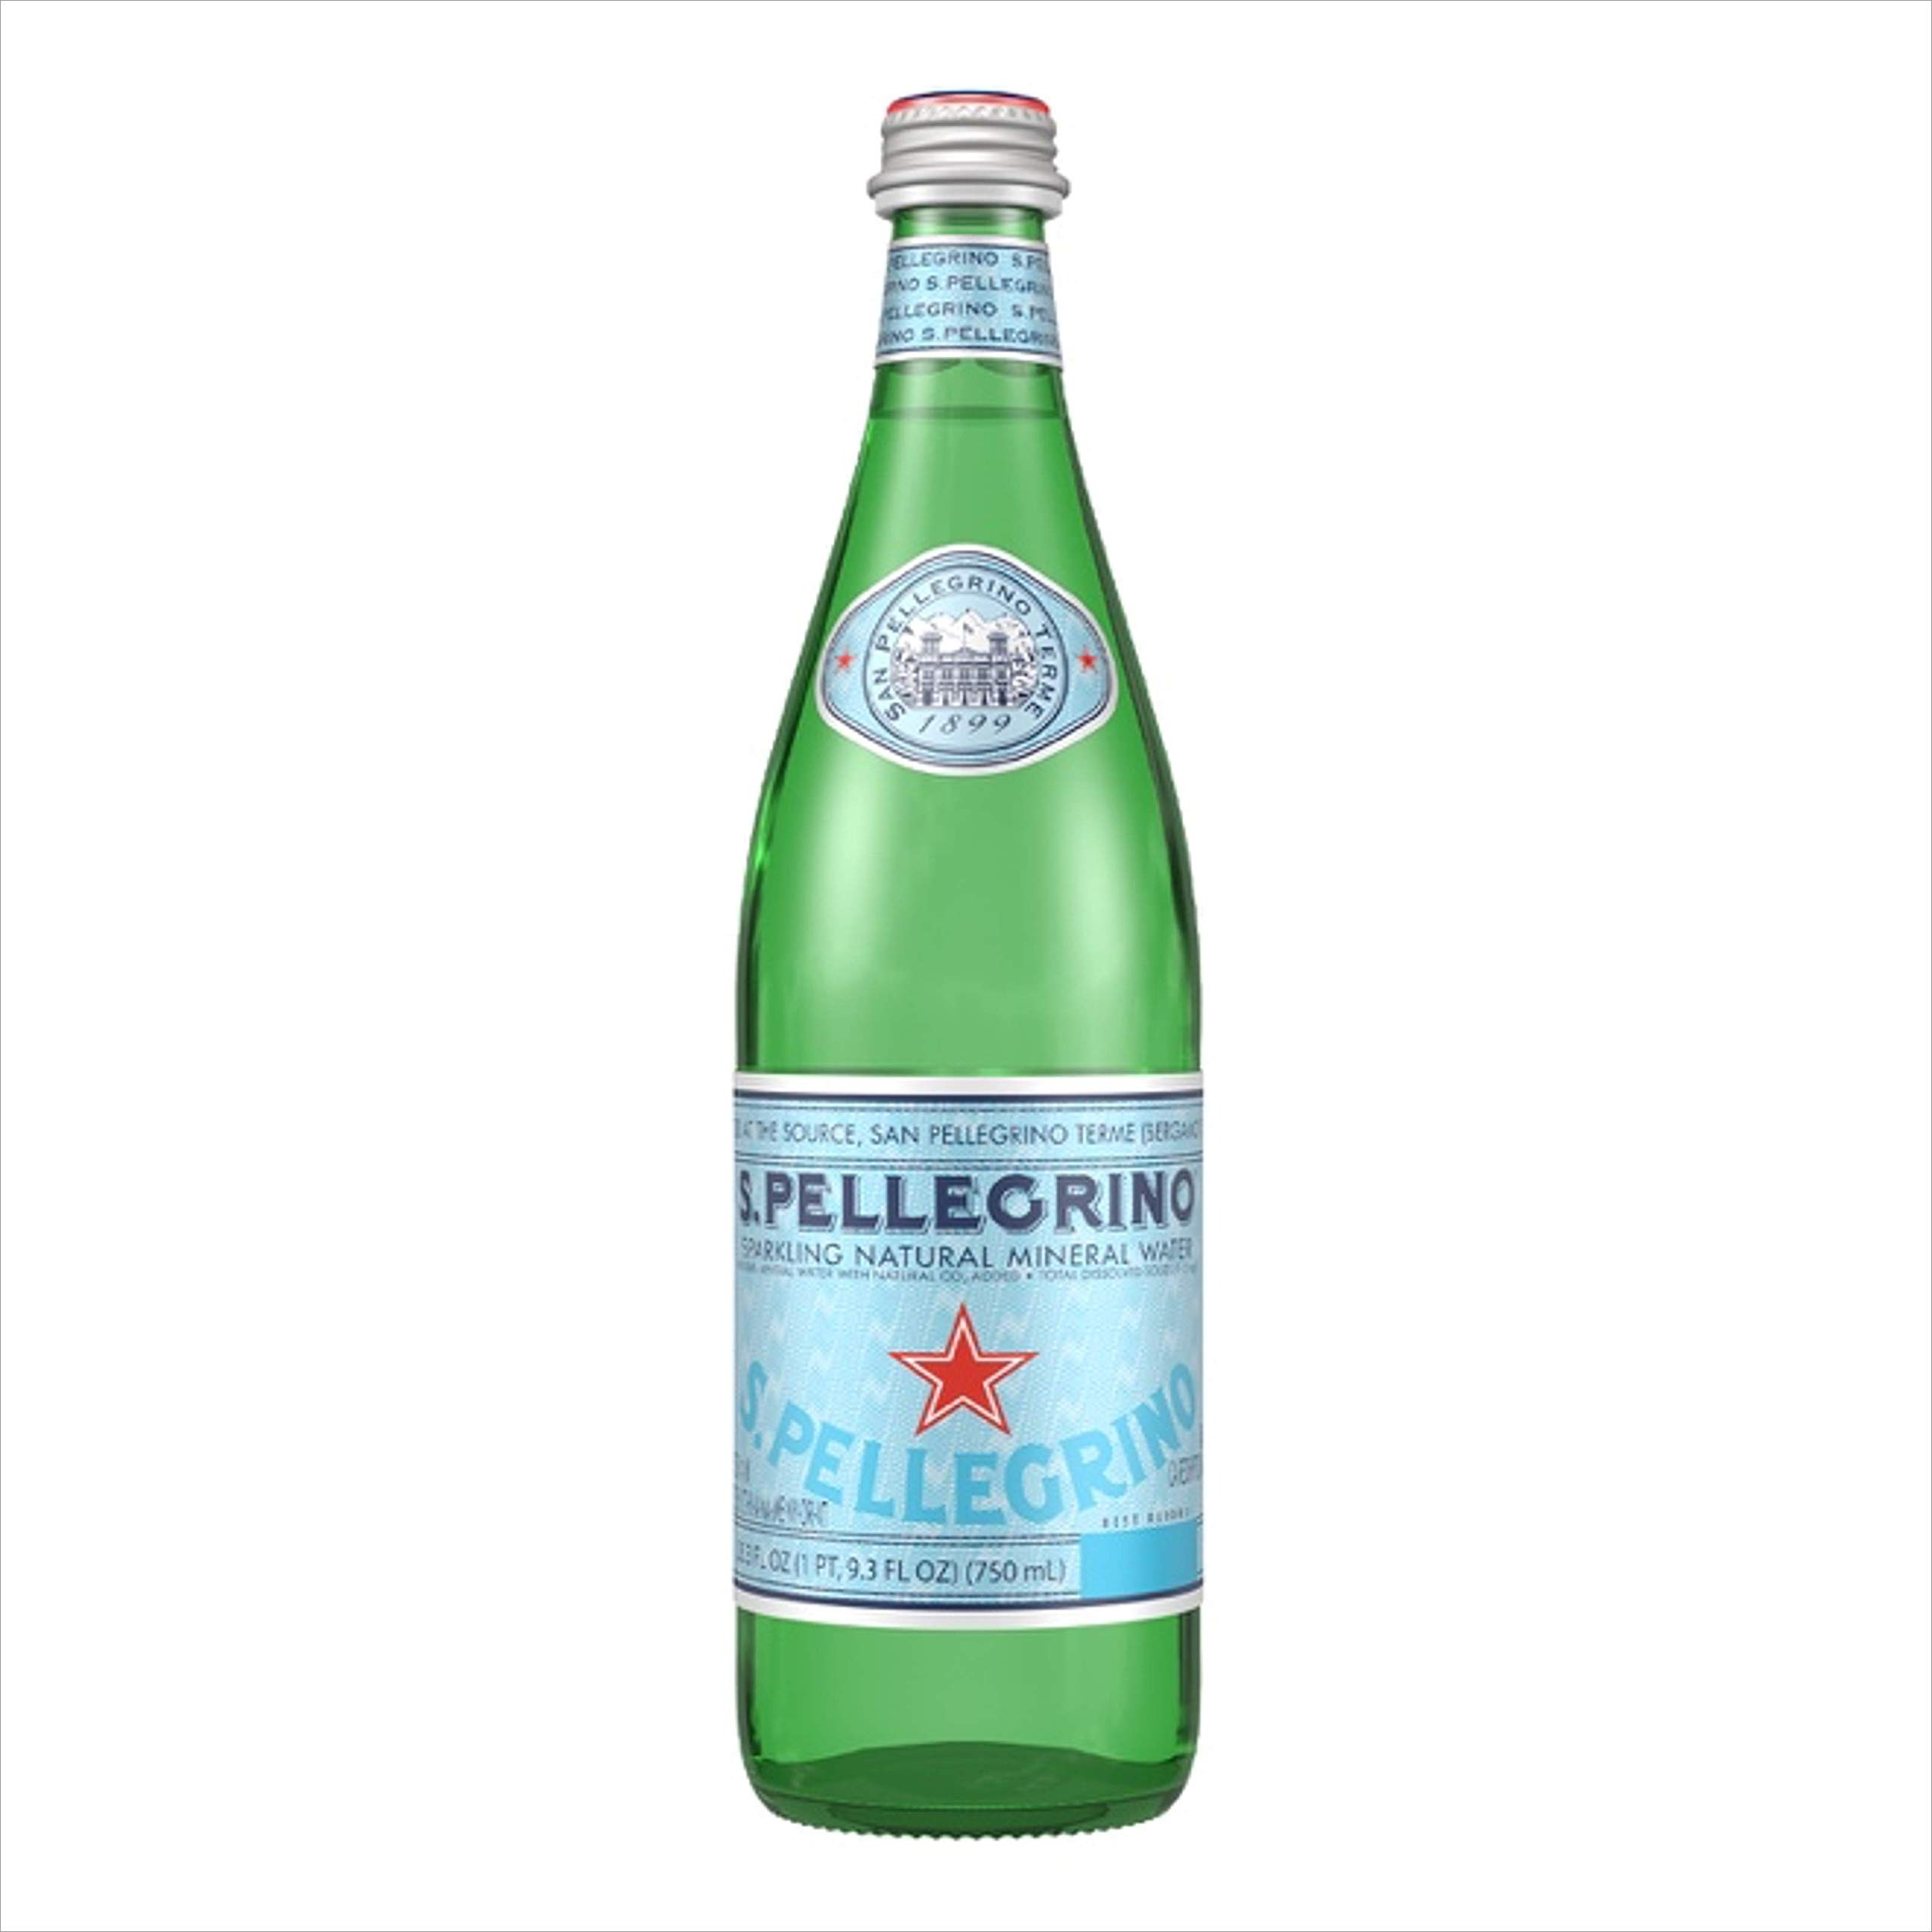
Item Name: S.Pellegrino Sparkling Natural Mineral Water, Original, 25.3 Fl Oz (Pack of 6)
Bullet Point 1: Sparkling Water imported from Italy
Bullet Point 2: Crisp and clean taste pairs well with any meal
Bullet Point 3: Zero calories, low sodium, and no artificial colors or flavors
Bullet Point 4: Naturally enriched with calcium, magnesium, and mineral salts
Bullet Point 5: Six 25.3 fl oz./750 mL glass bottle
Value: 151.8
Unit: Fl Oz

Price: 7.64